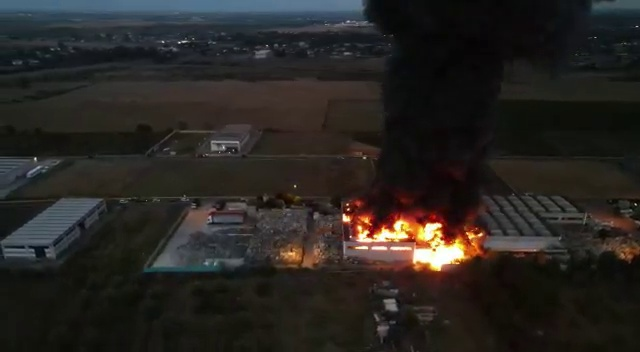
Fire: yes
Smoke: yes